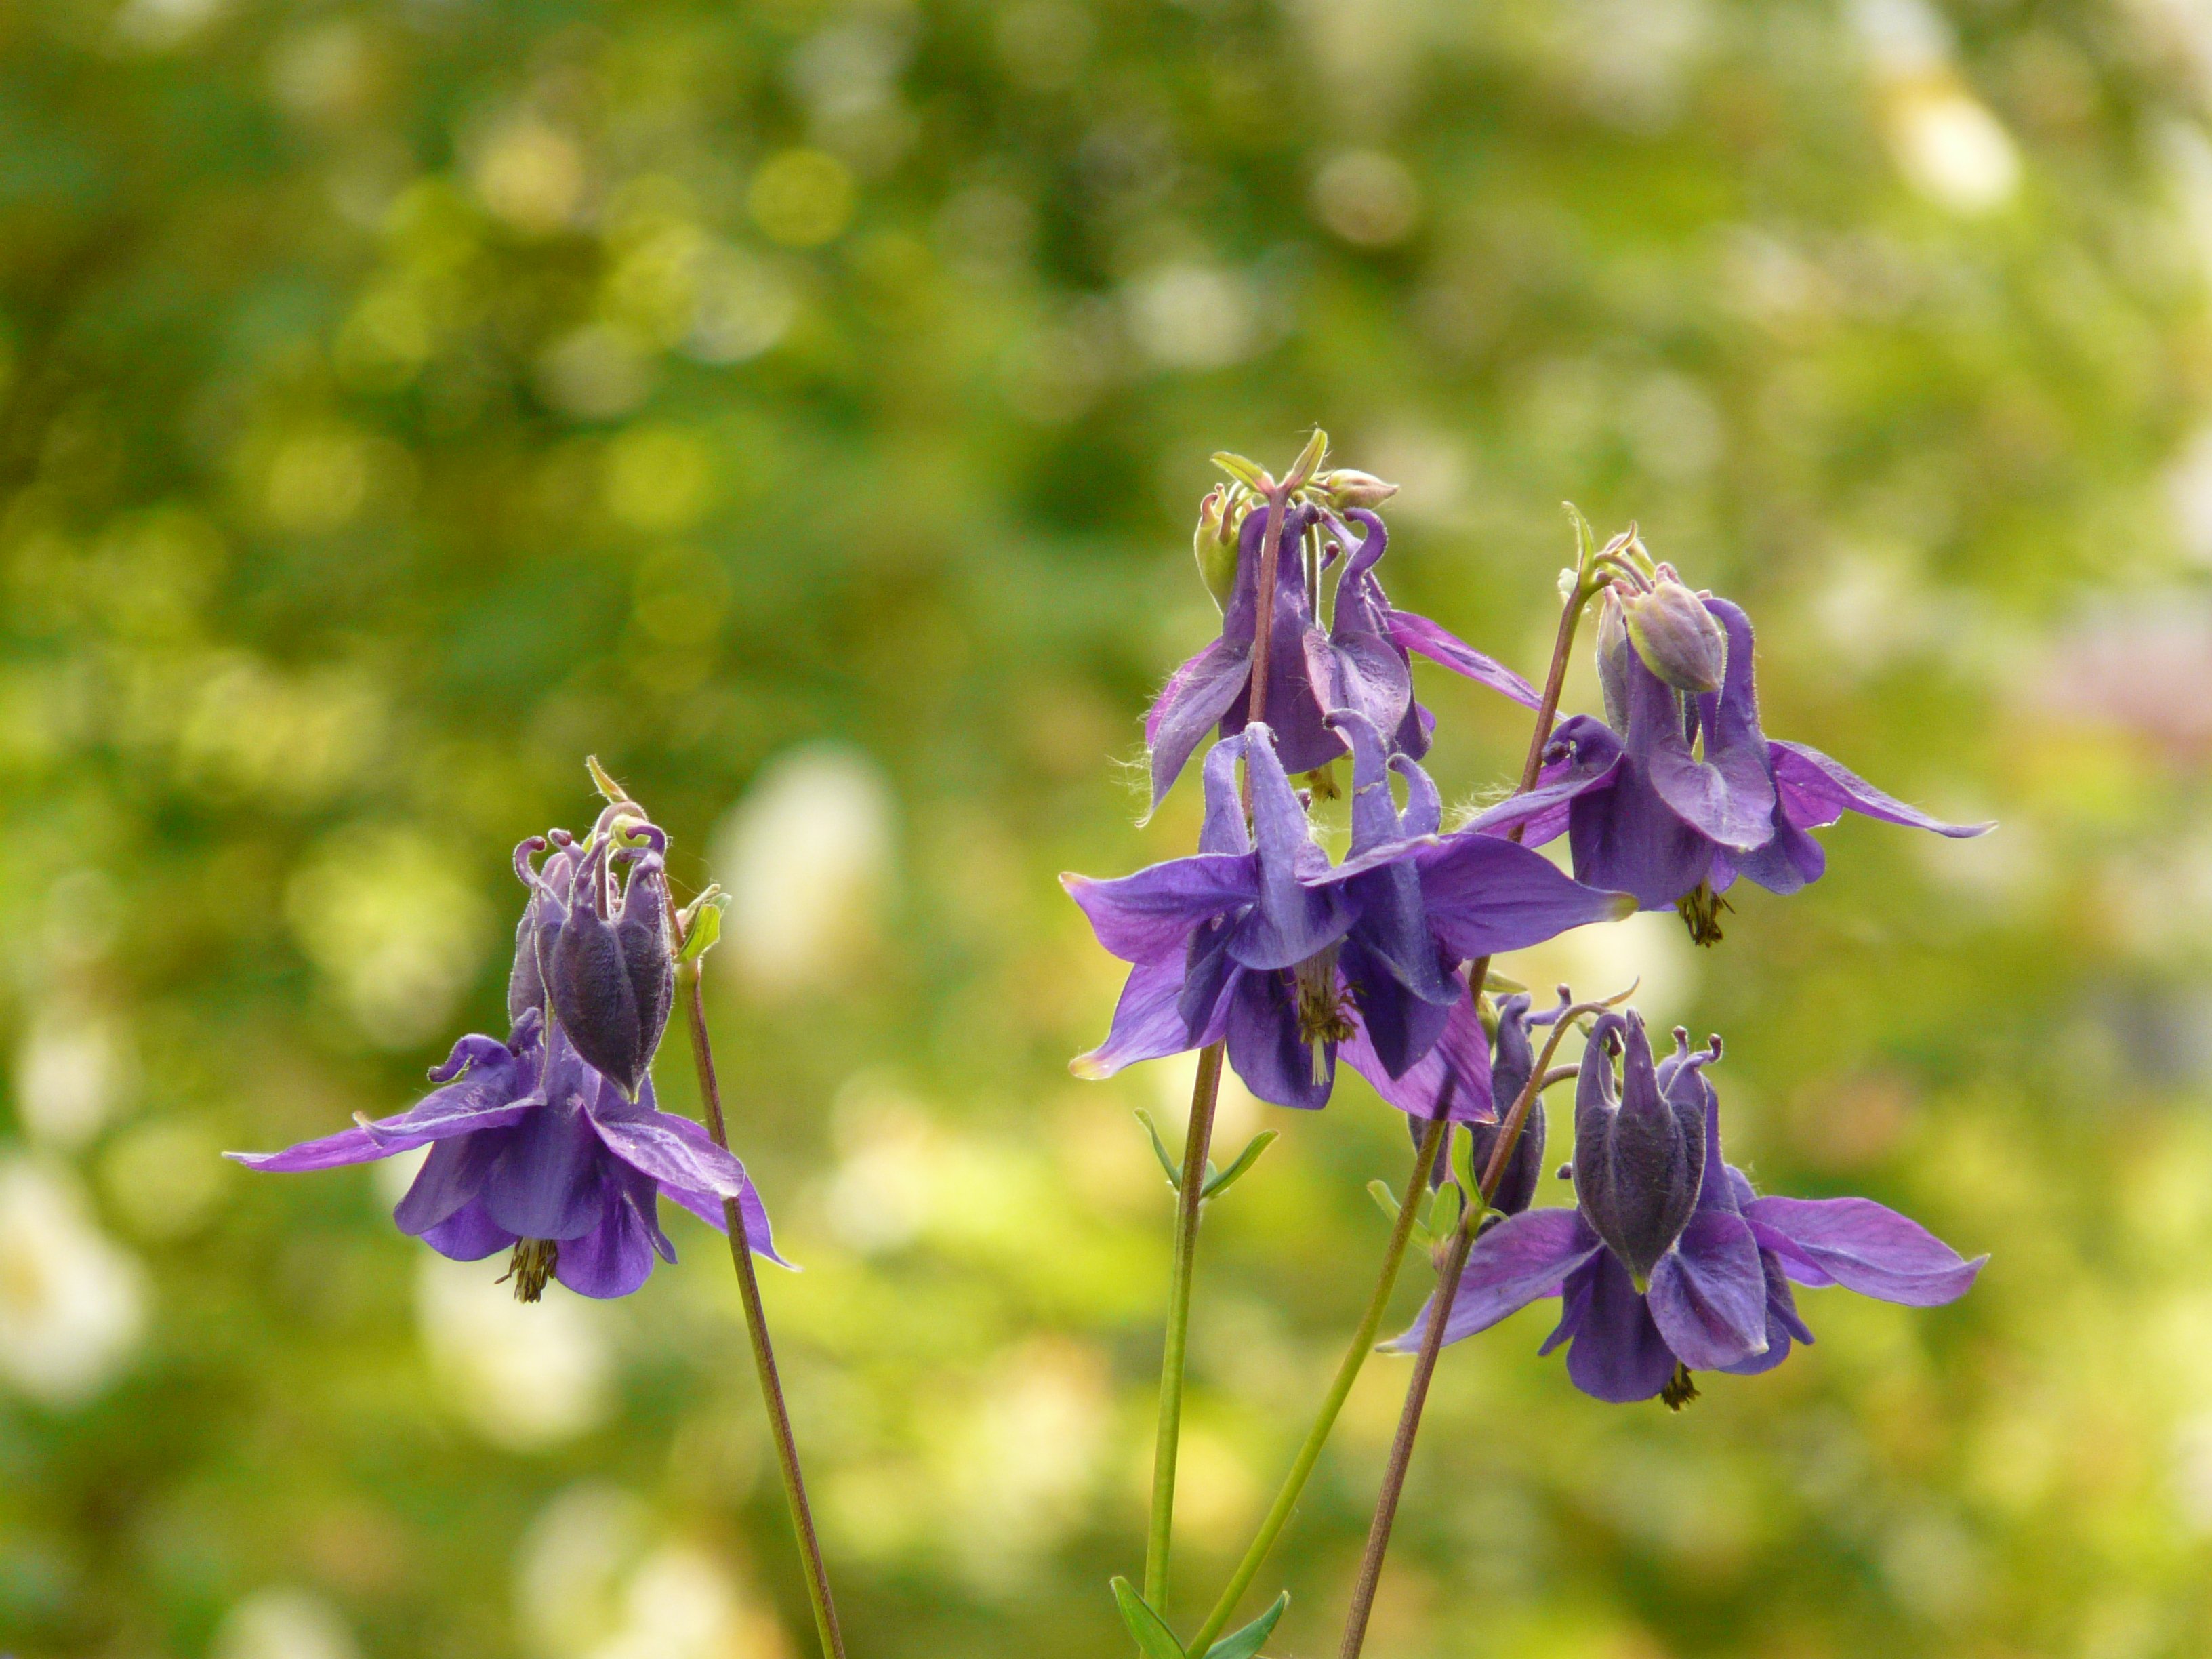
blossom, plant, meadow, flower, bloom, herb, botany, blue, flora, wildflower, violet, columbine, bellflower, macro photography, garden plant, flowering plant, blue violet, poisonous plant, bellflower family, harebell, common akelei, land plant, colorado blue columbine